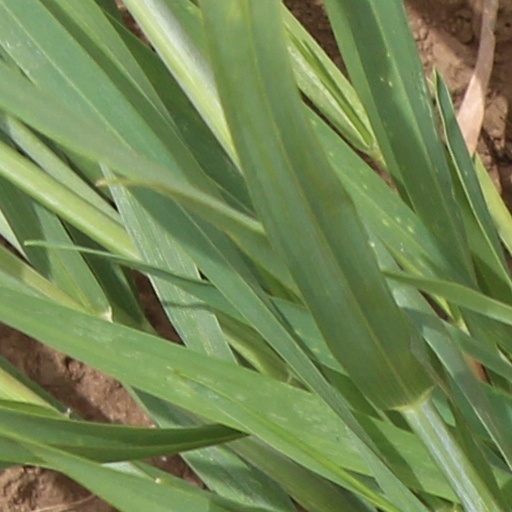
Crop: wheat